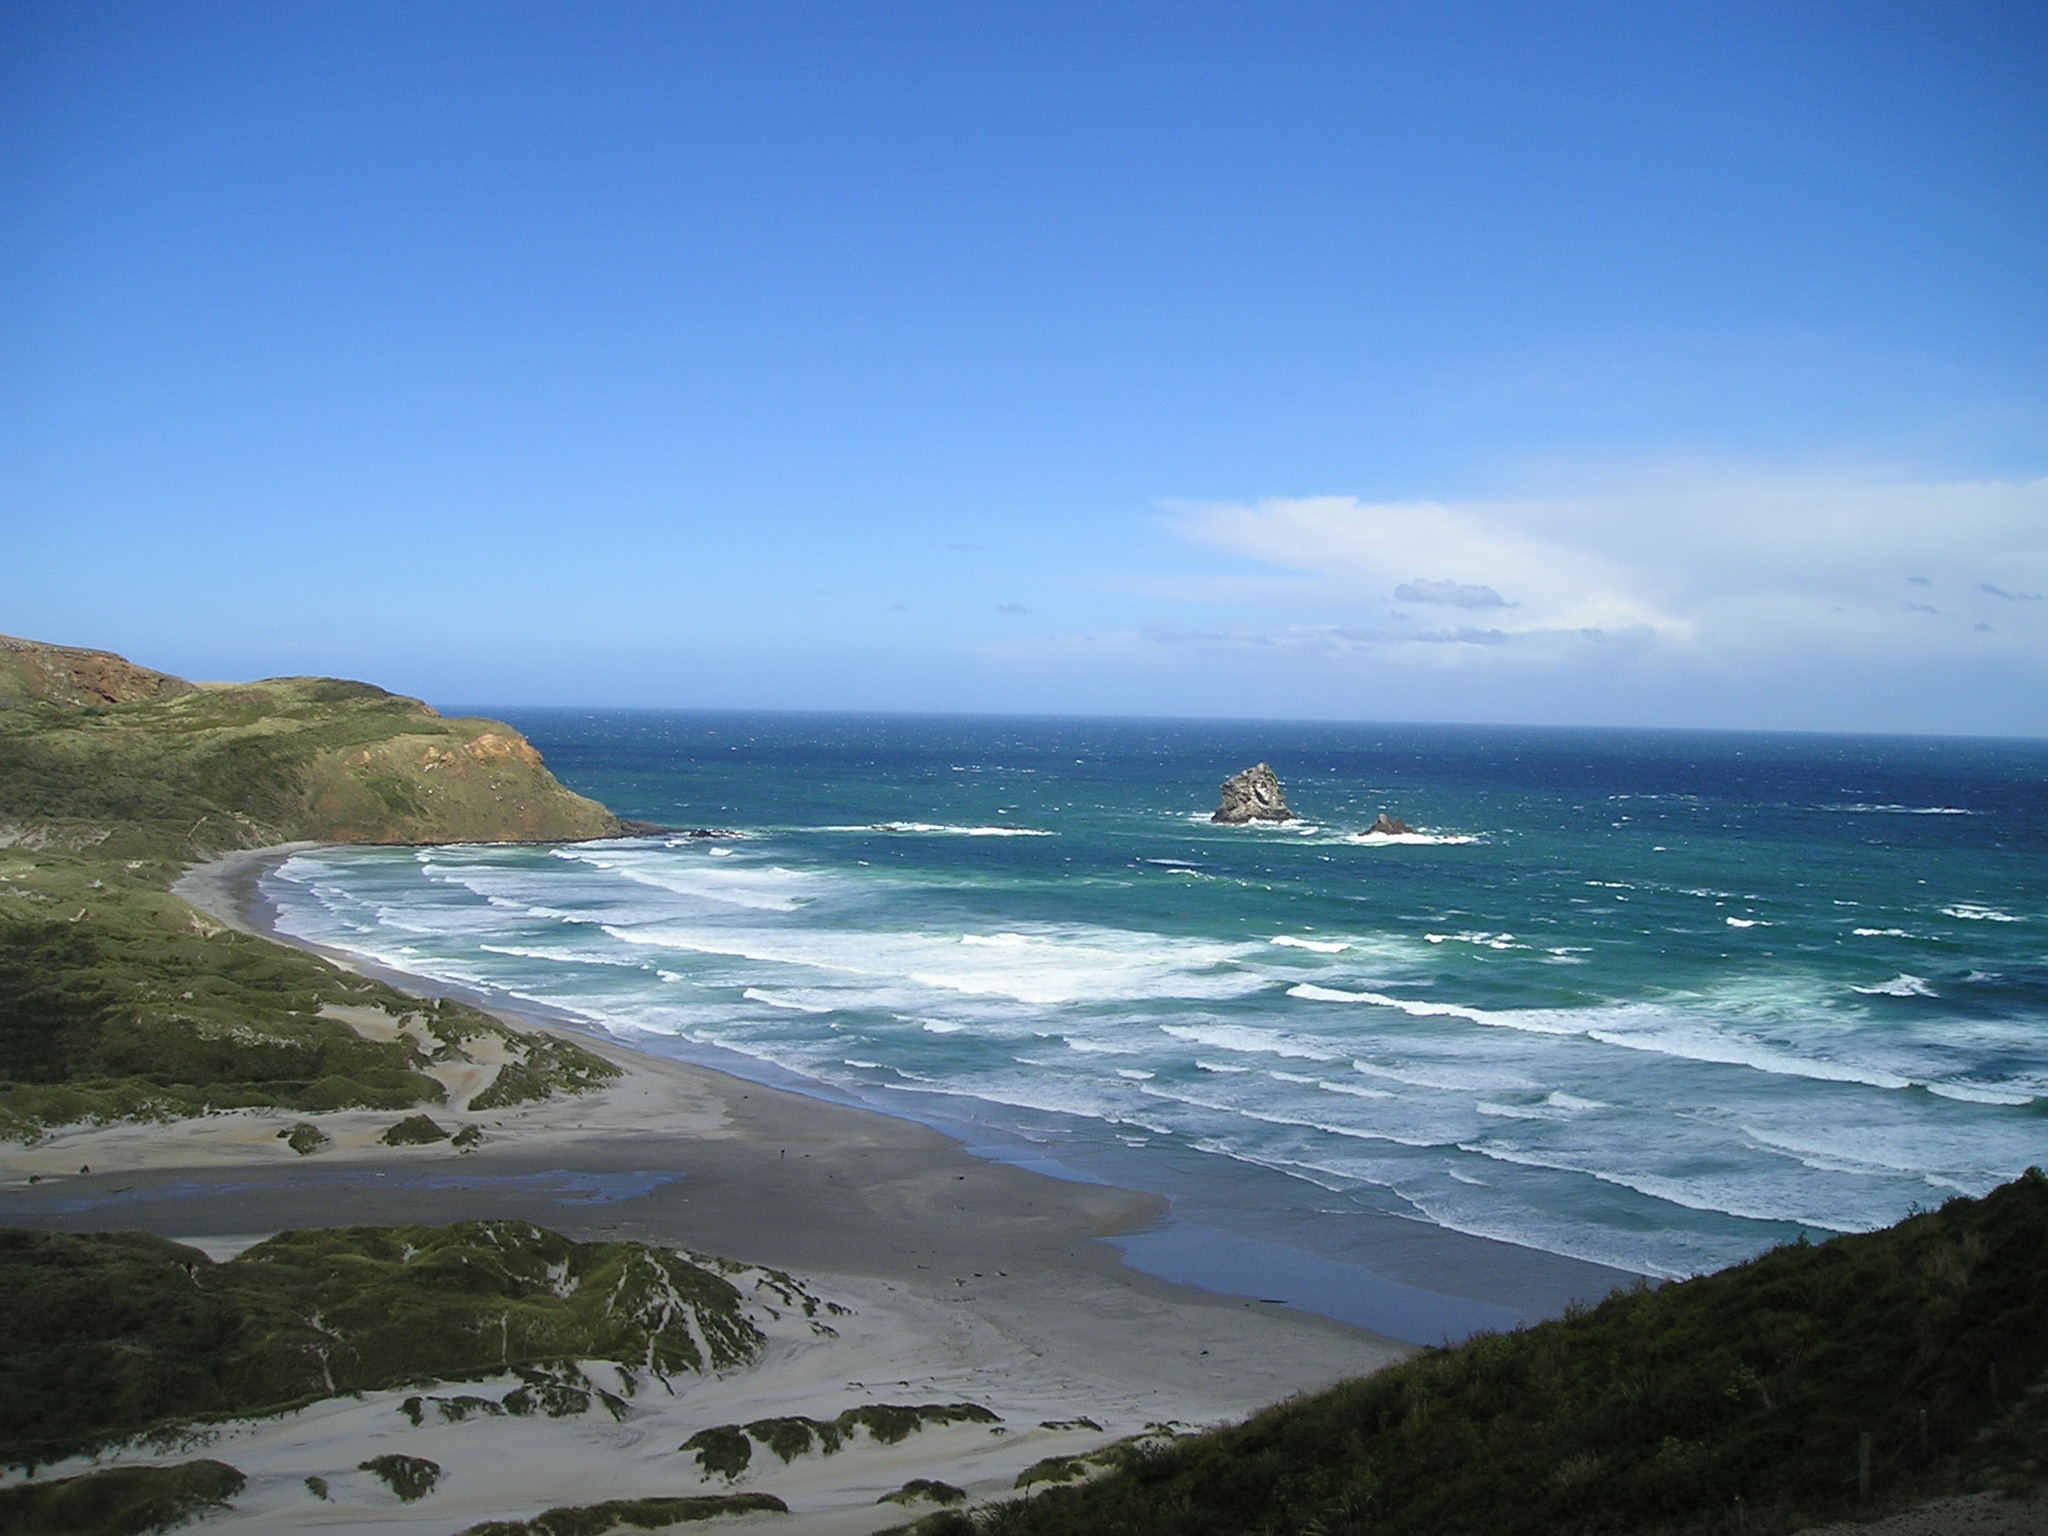
beach, sea, coast, water, nature, rock, ocean, horizon, cloud, sky, shore, wave, vacation, cliff, cove, bay, terrain, body of water, new zealand, cape, islet, landform, wind wave